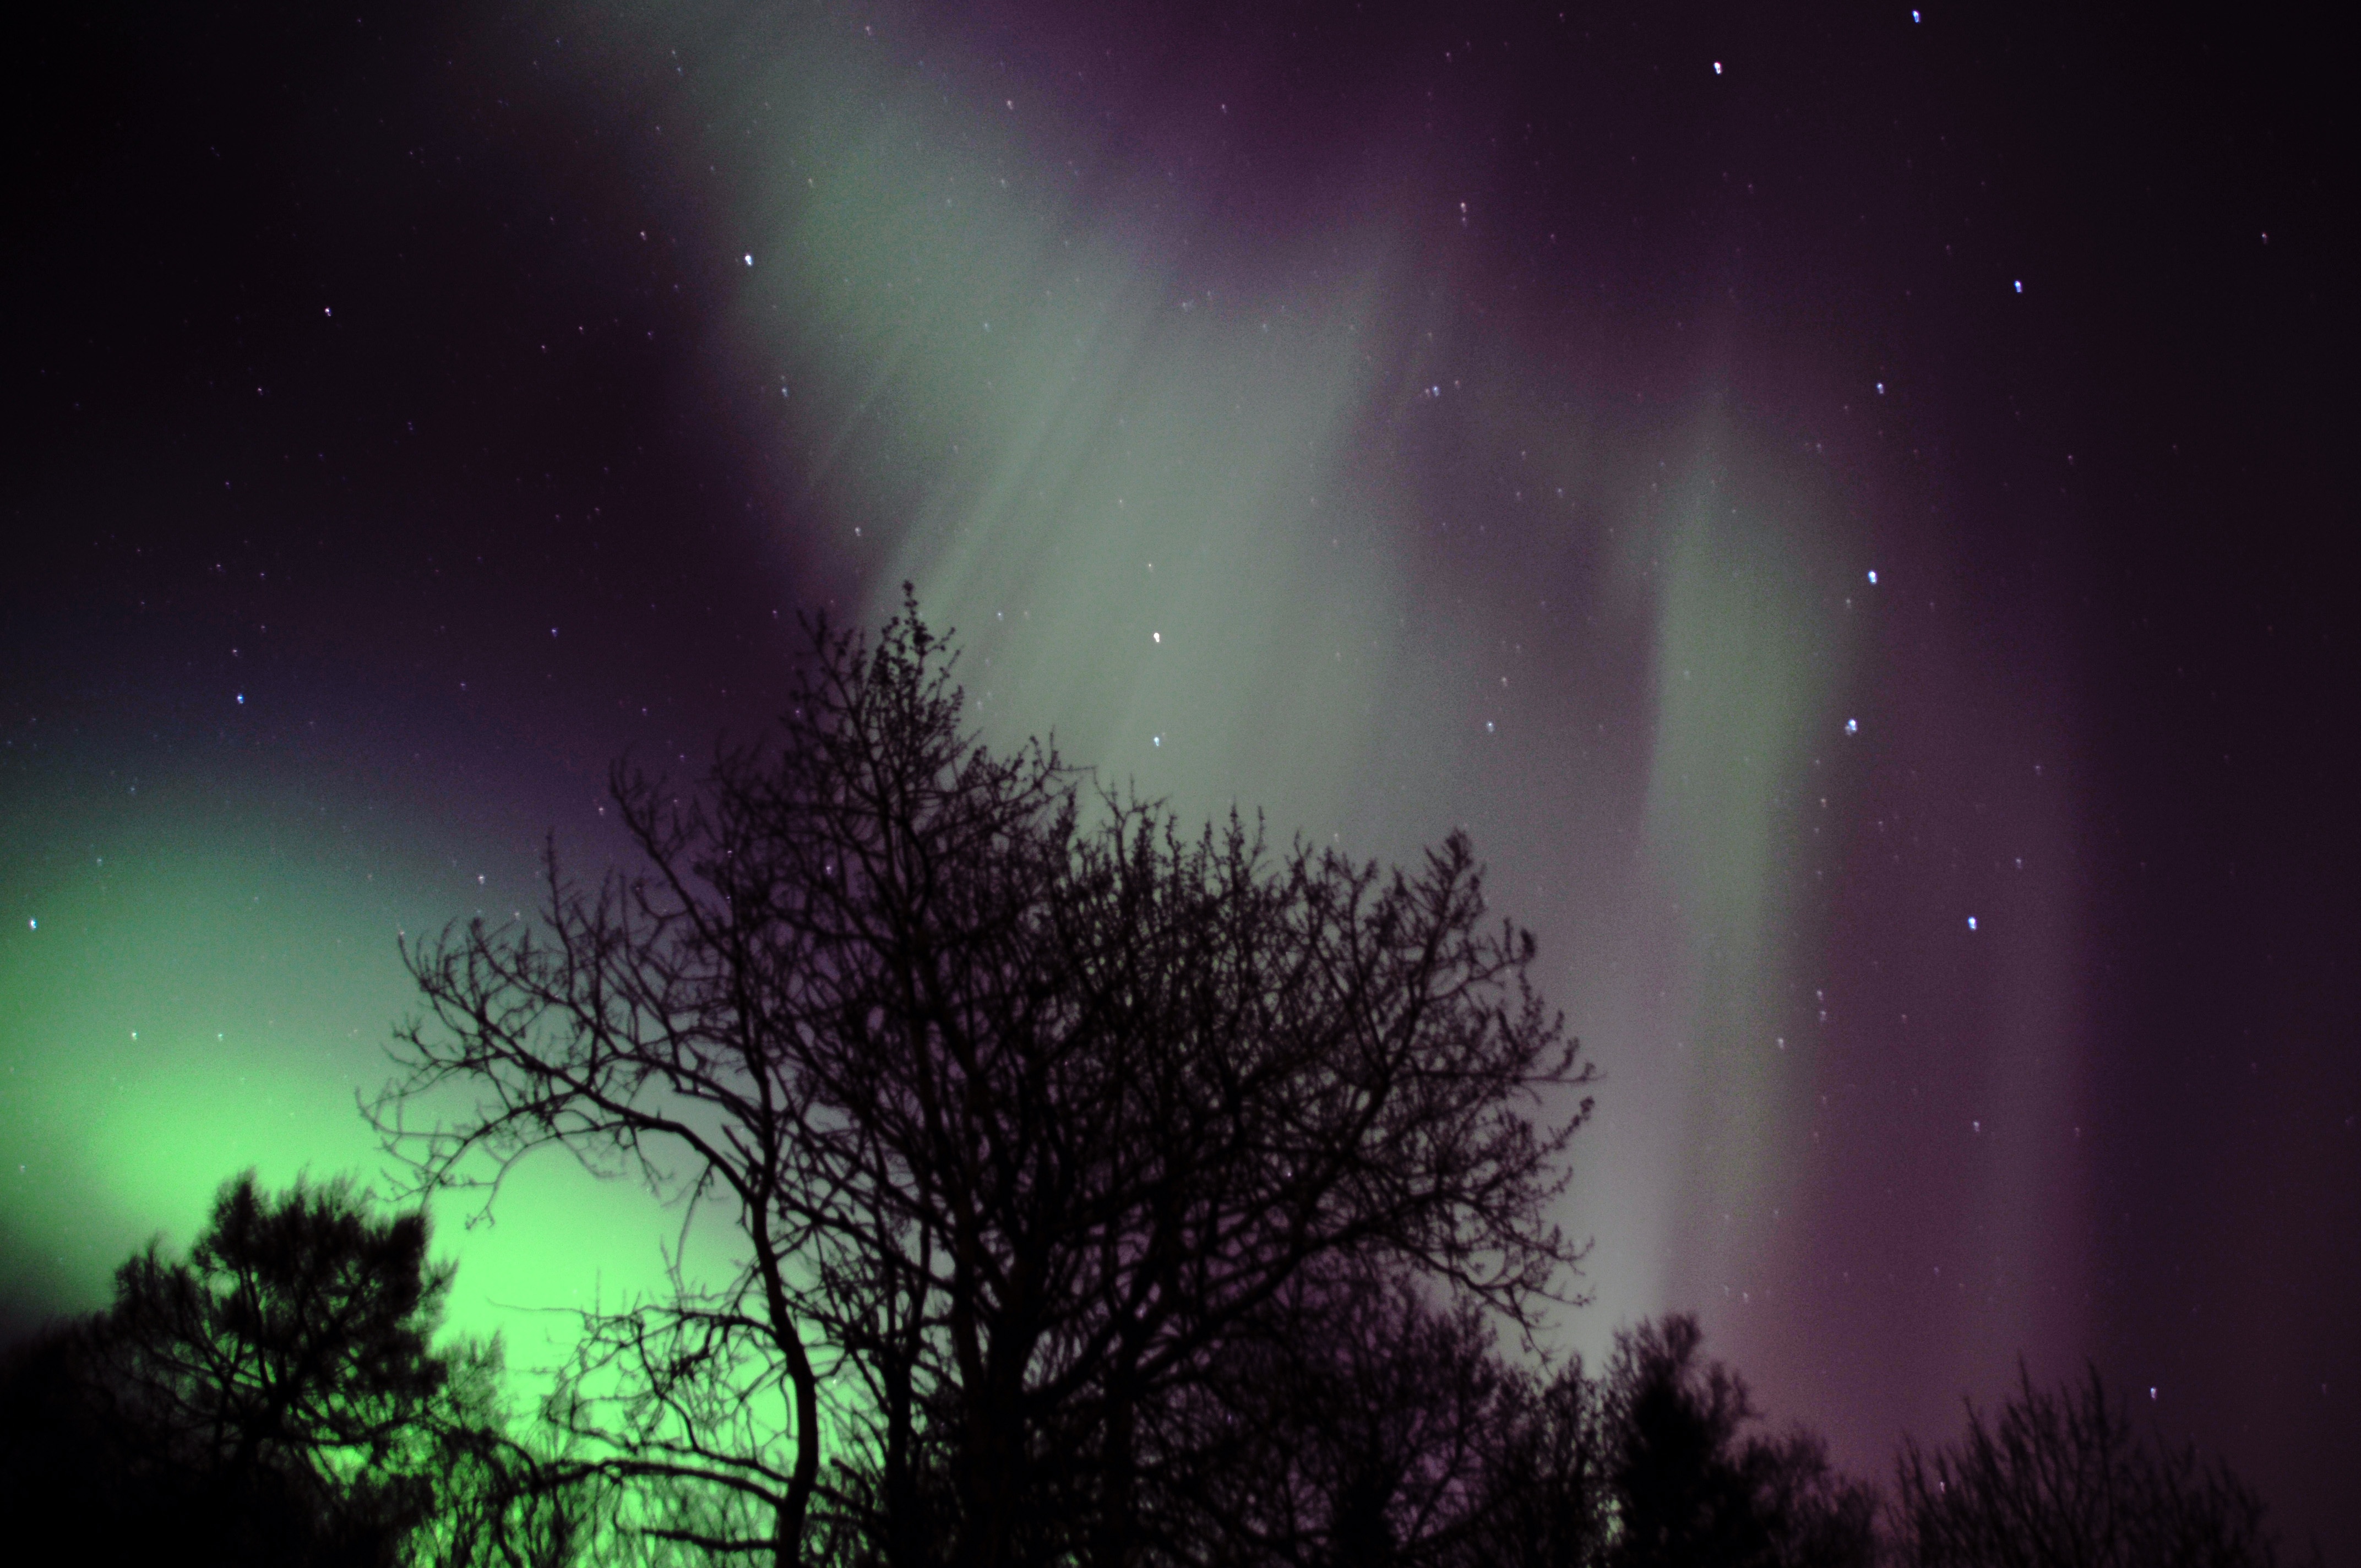
night, atmosphere, aurora, northern lights, midnight, norway, aurora polaris